Øystein Bache

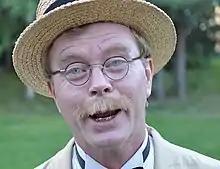
Øystein Bache as one of "Hurraguttene"

Øystein Bache (born 23 September 1960 in Oslo) is a Norwegian comedian and actor.